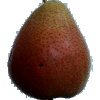
Label: pear_forelle